Lyceum movement

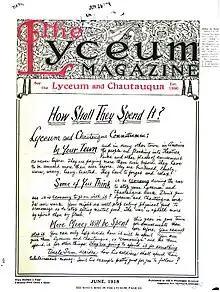
"The Lyceum Magazine," Chicago. The magazine worked toward the movement's goals of improving society by its advertisements of event choices for members to sponsor for their communities.

The lyceum movement was a loose collection of adult education programs that flourished in the mid-19th century in the United States, particularly in the Northeast and Midwest, that were inspired by the classical Lyceum. Some of these organizations lasted until the early 20th century.